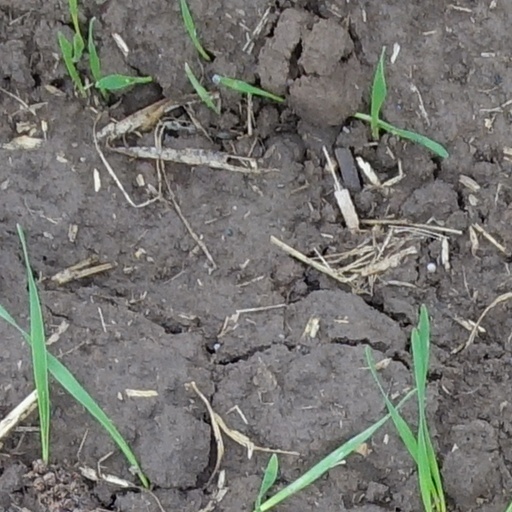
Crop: wheat